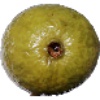
Label: Guava 1